Upananda College

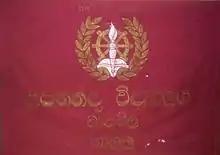
Upananda College Flag

Upananda College Galle, Walahanduwa (officially Upananda Vidalaya) is a government Buddhist school in Galle Southern Provence, Sri Lanka. The college was established by Bataduwe Rathanajothi Thero in Akmeemana, Galle on 16 January 1910. It comprises both a primary and secondary school.